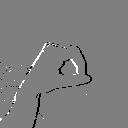
ASL letter: o